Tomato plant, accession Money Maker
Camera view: vertical (180 deg); turntable rotation: 180 degrees
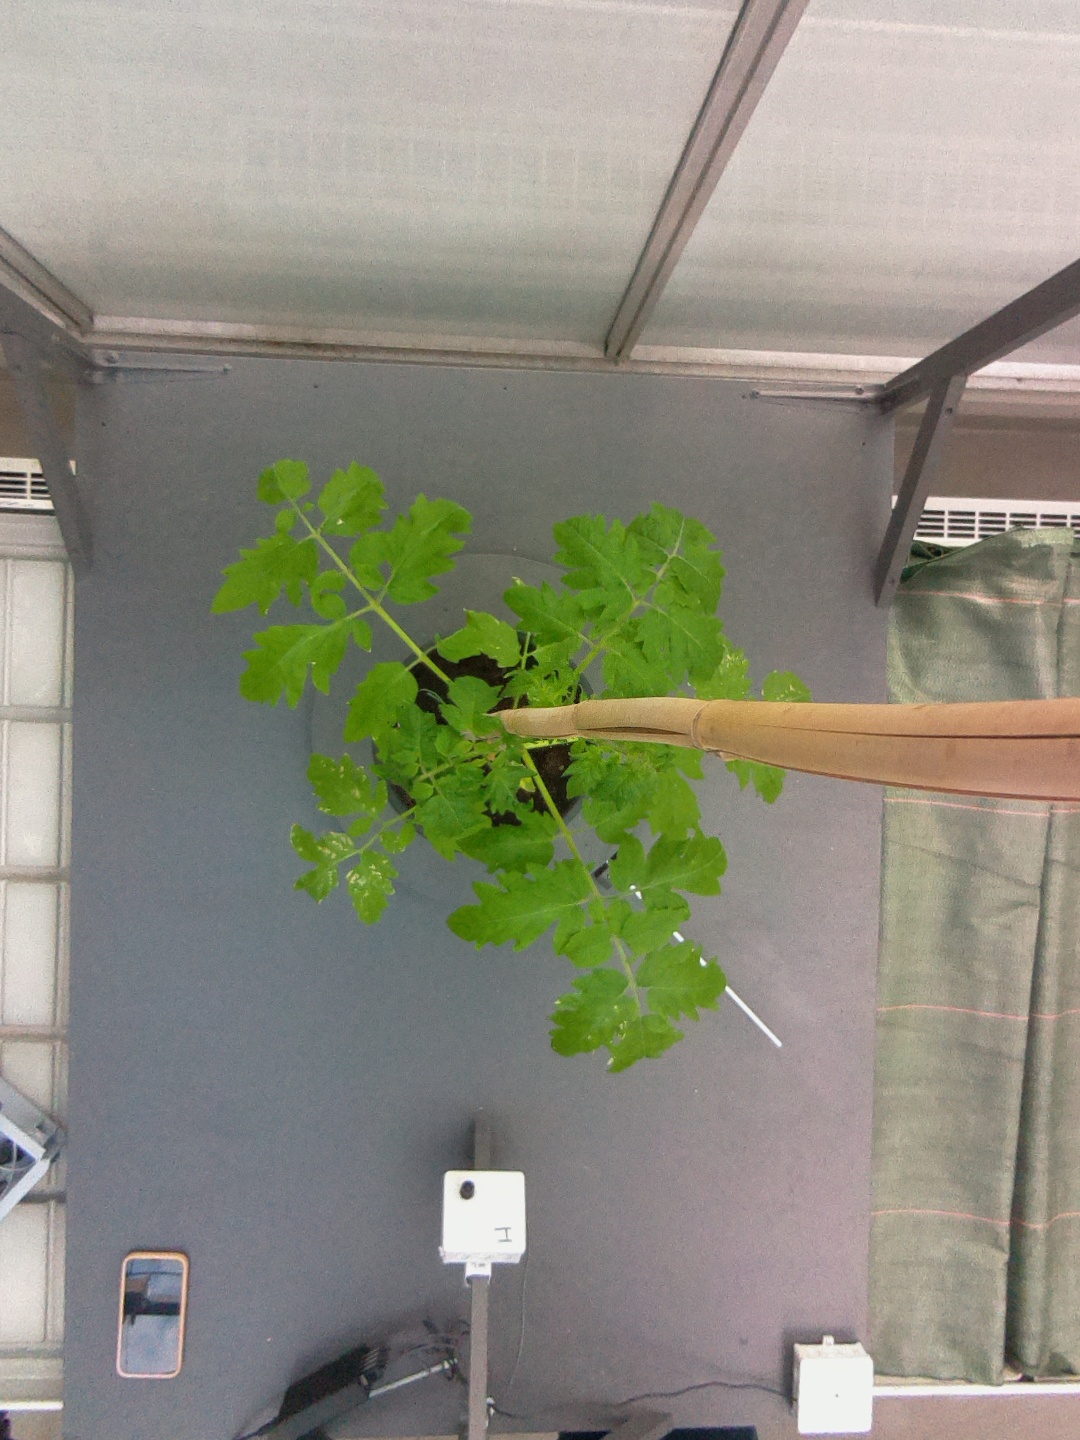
BBCH growth stage 14: 8 of true leaves visible